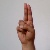
The image shows a hand gesture representing the letter 'U' in Indian Sign Language.